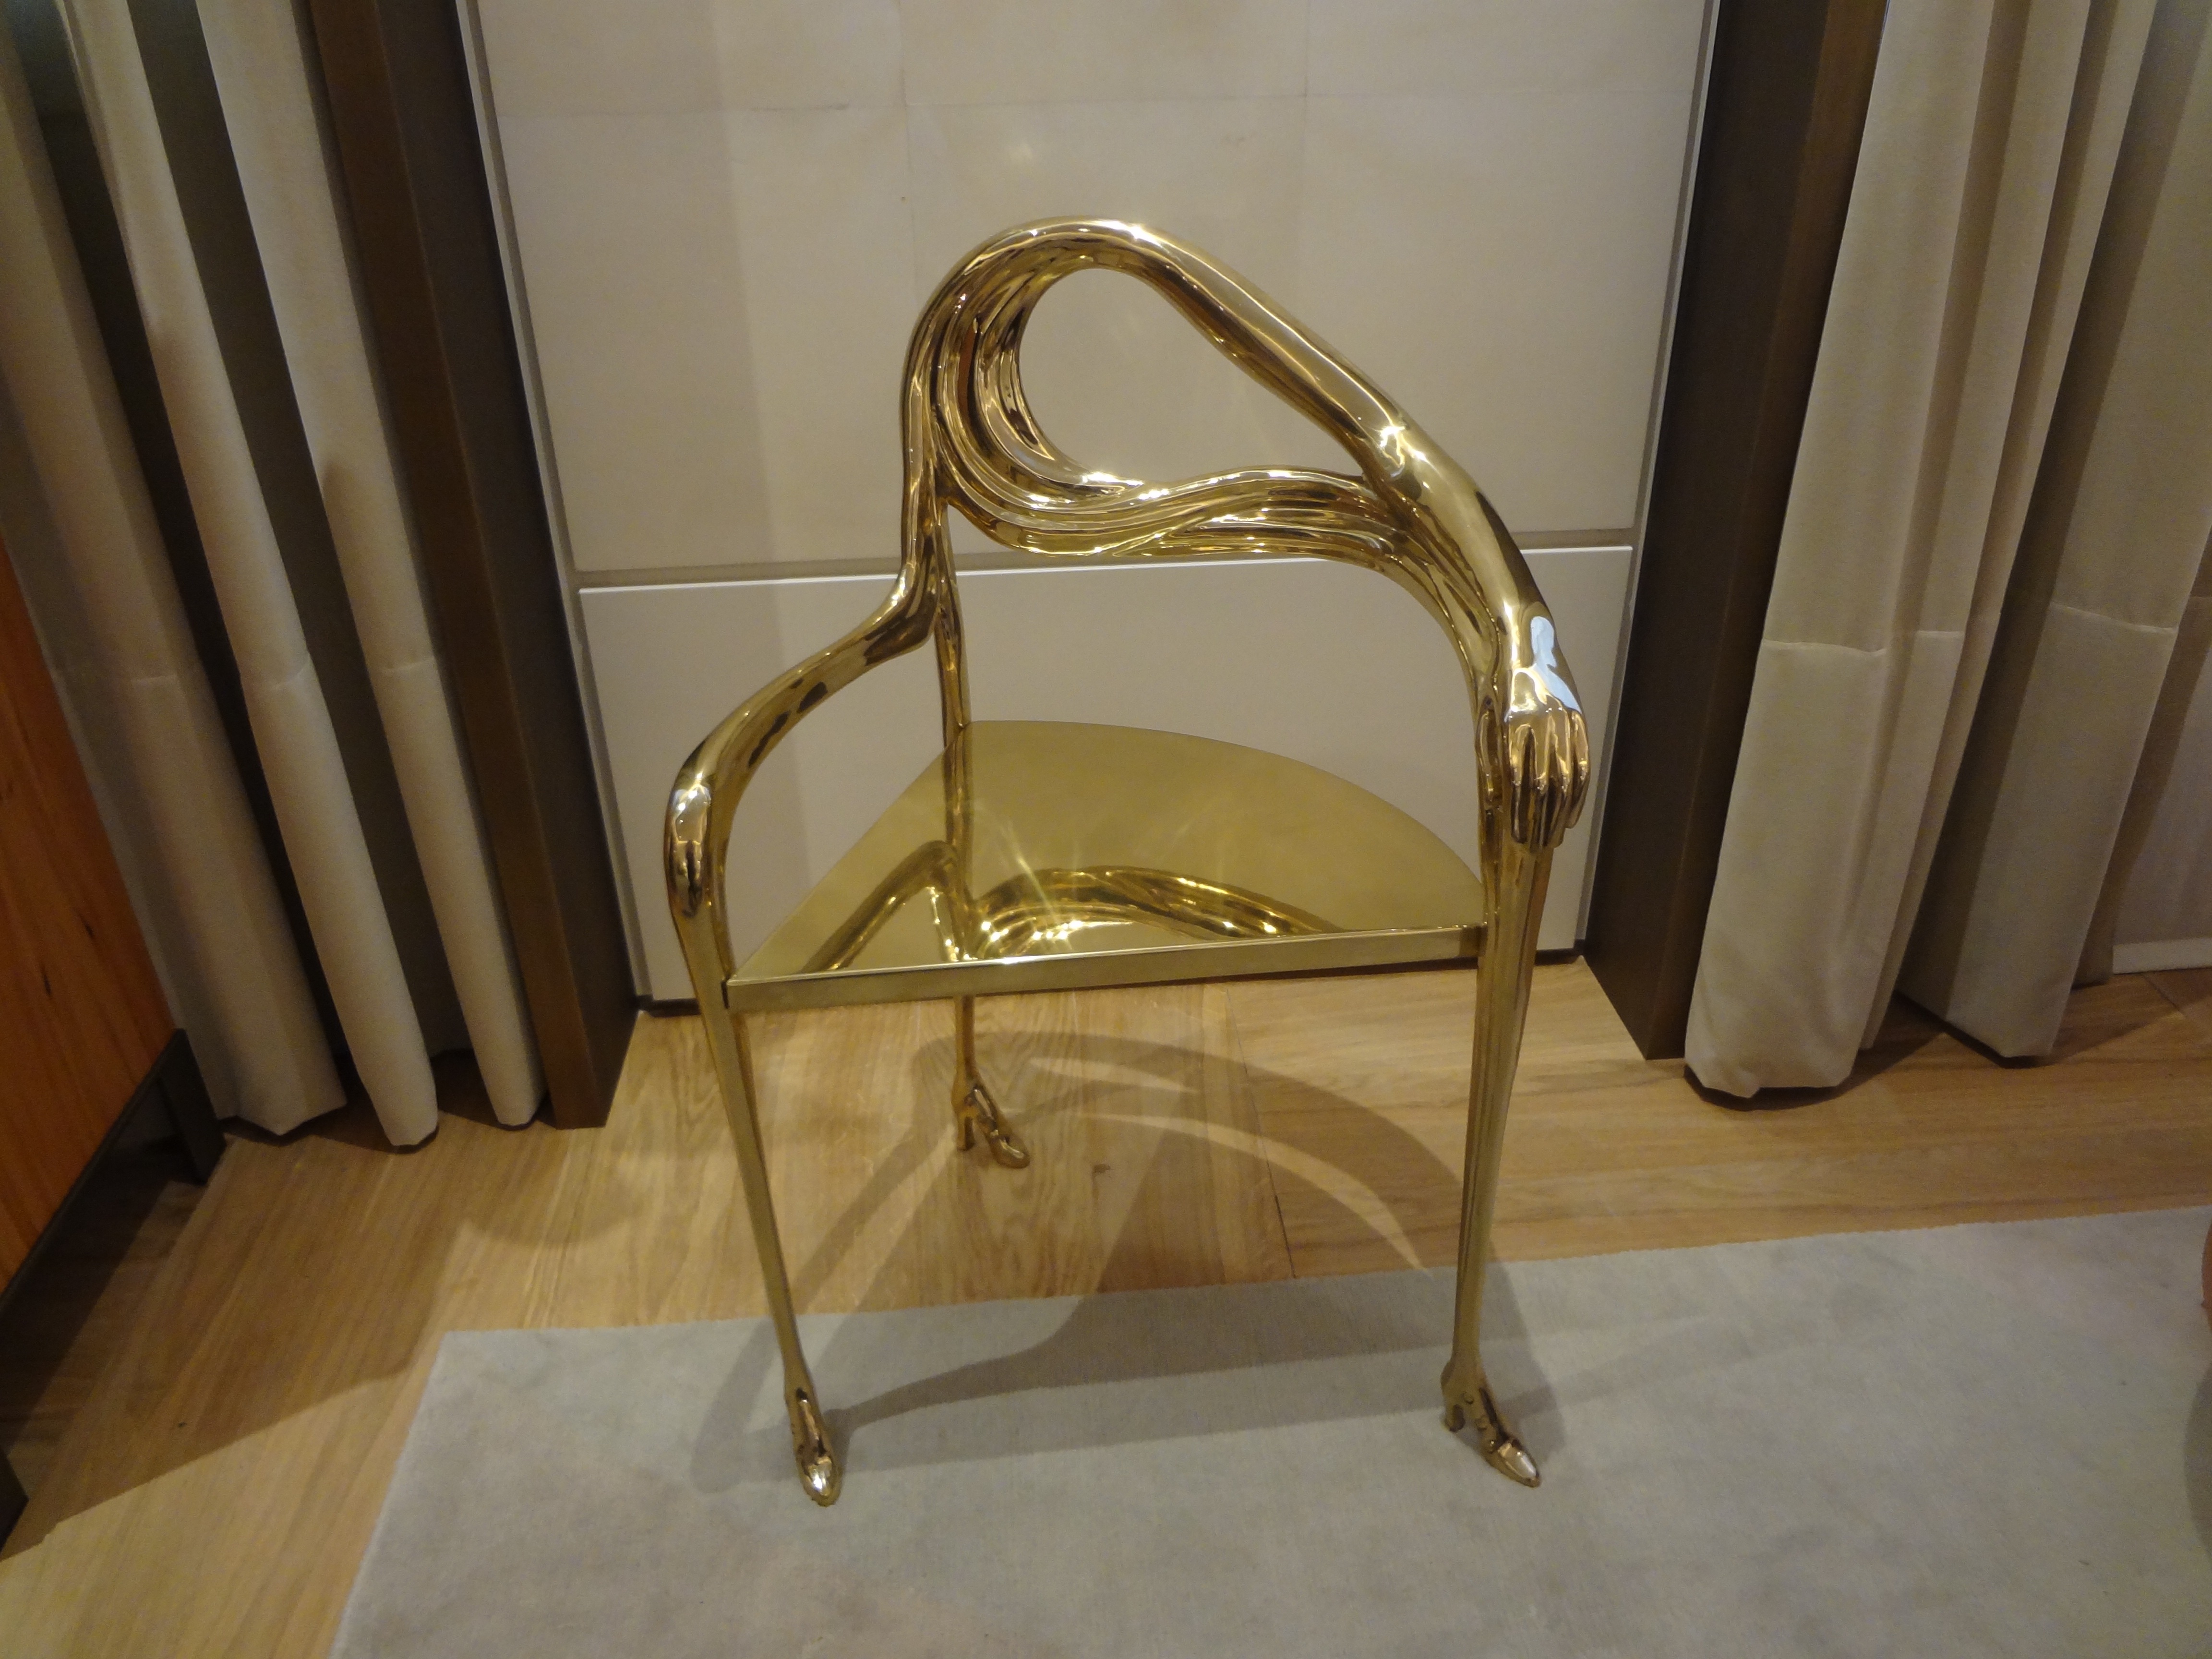
chair, floor, decoration, furniture, product, design, flooring